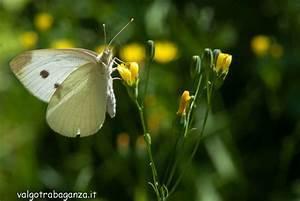
butterfly